Vivian Crawford

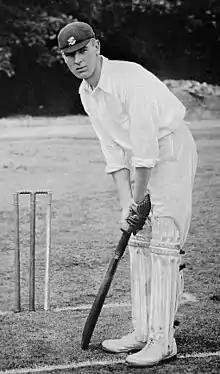
Crawford in 1904

Vivian Frank Shergold Crawford (11 April 1879 – 21 August 1922) was an English cricketer who played as a right-handed batsman and an occasional right-arm fast bowler in first-class cricket for Surrey and Leicestershire between 1896 and 1910. He also played for many amateur teams. He was born in Leicester and died at Merton, Surrey. He was the brother of the England Test cricketer Jack Crawford and of the Leicestershire first-class cricketer Reginald Crawford.